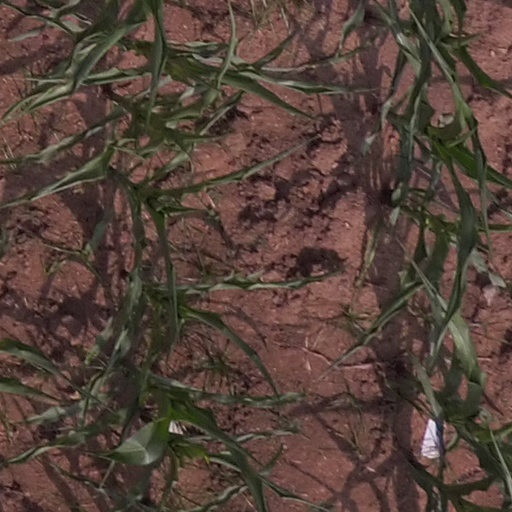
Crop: maize; corn